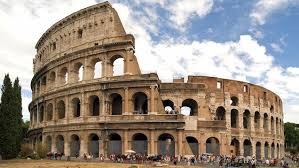
Landmark: Roman Colosseum